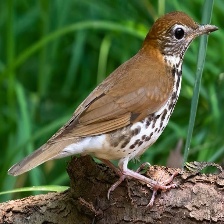
Species: WOOD THRUSH
Scientific name: HYLOCICHLA MUSTELINA